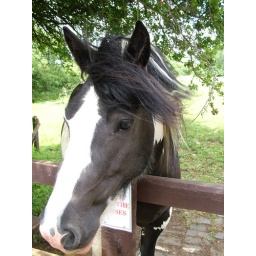
A friendly horse living in a field adjoining the Victoria Arms pub in Oxford.